Raising Mamay

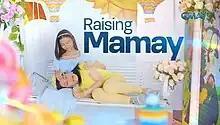
Title card

Raising Mamay (international title: "Raising Mama") is a 2022 Philippine television drama series broadcast by GMA Network. Directed by Don Michael Perez, it stars Ai-Ai delas Alas in the title role. It premiered on April 25, 2022 on the network's Afternoon Prime line up. The series concluded on July 29, 2022 with a total of 70 episodes.